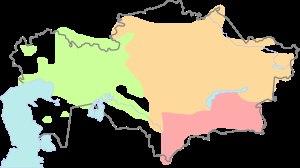
Les Kazakhs sont un peuple turc habitant majoritairement le Kazakhstan et les régions frontalières des pays limitrophes, notamment la Russie, la Mongolie, l'Ouzbékistan, le Kirghizistan et la Chine. Les Kazakhs parlent le kazakh, ainsi que le russe.
La Grande juz est une division ethnique et territoriale kazakhe.
La Petite jüz ou Alshyns est un groupe ethnique Kazakhe.
La Jüz moyenne est l'une des 3 divisions ethniques et territoriales kazakhes.
Une jüz est l'une des trois principales divisions territoriales traditionnelles du peuple kazakh dans la Coumanie qui couvre la majorité du Kazakhstan actuel.